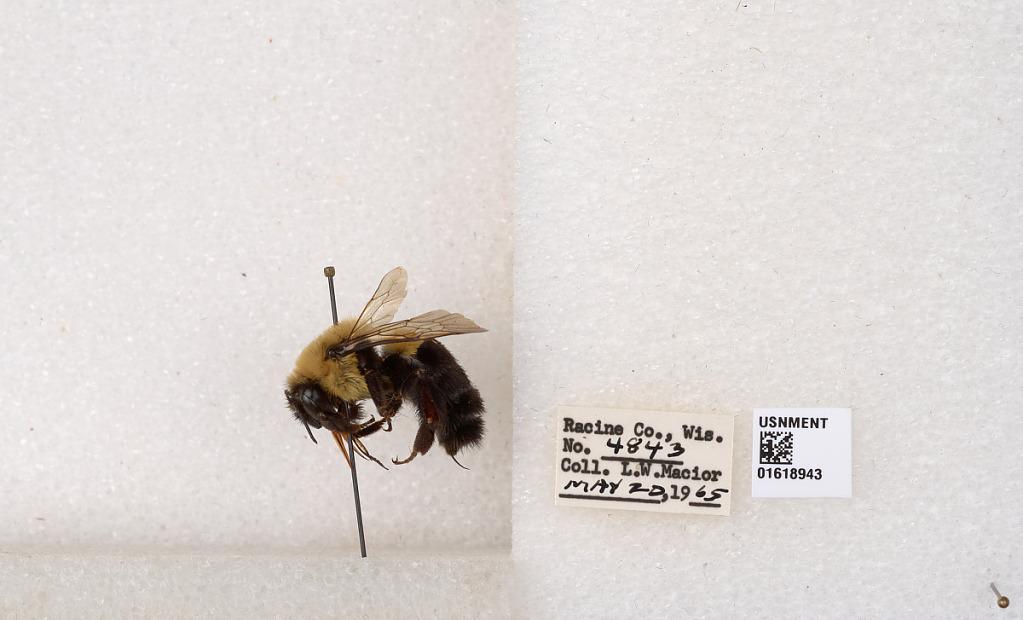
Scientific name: Bombus impatiens Cresson
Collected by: L. Macior
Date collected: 1965-5-20
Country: United States
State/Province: Wisconsin
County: Racine
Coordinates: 42.7299, -87.8123